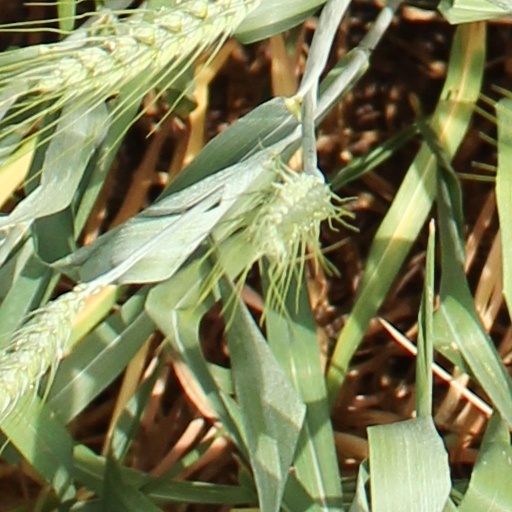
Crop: wheat